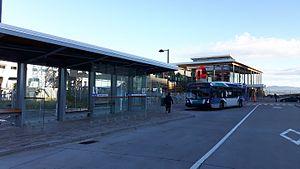
Un autobus Nova Bus LFS 2011 de la Société de transport de Lévis en attente à son terminus de la gare fluviale de Lévis.
La Société de transport de Lévis, aussi connue sous le nom STLévis, est une société de transport en commun municipale desservant principalement le territoire de la ville de Lévis et la municipalité de Saint-Lambert-de-Lauzon, au Québec. Certains parcours se rendent aussi à Québec, sur la rive opposée du fleuve Saint-Laurent.